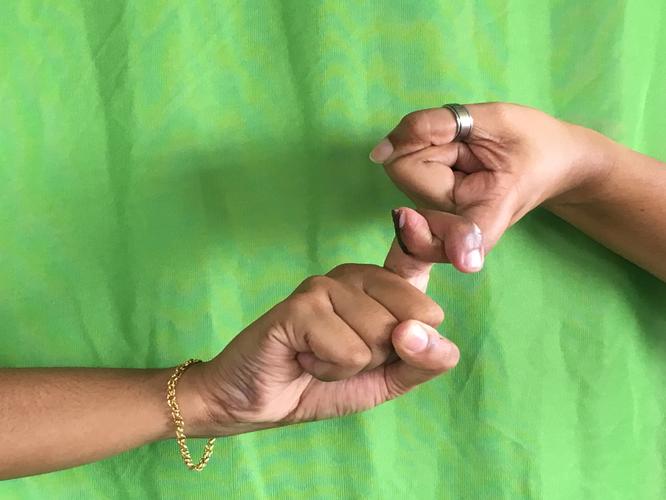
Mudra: Pasha
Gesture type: double_hand